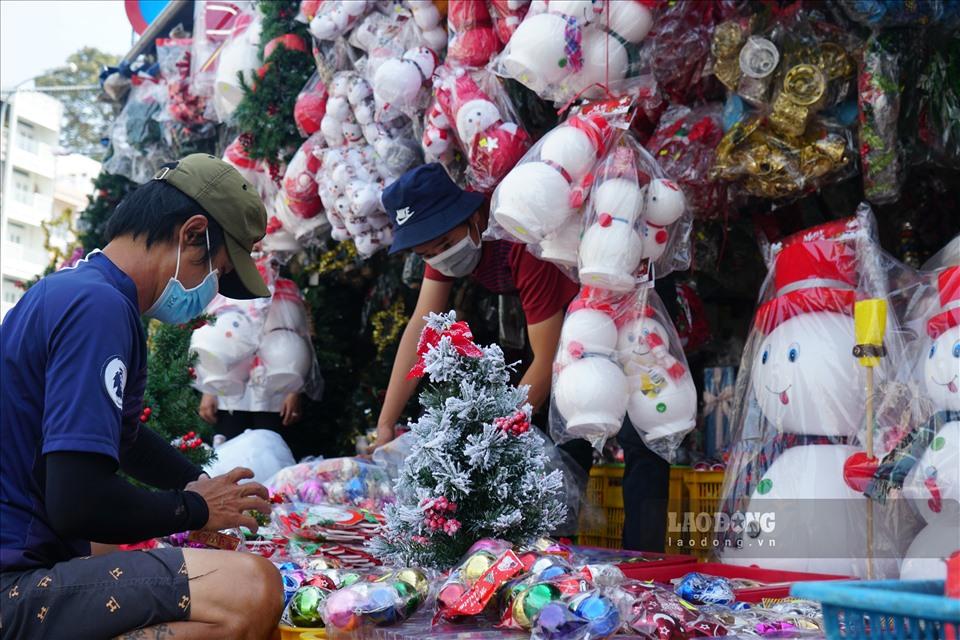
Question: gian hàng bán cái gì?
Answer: bán đồ trang trí noel